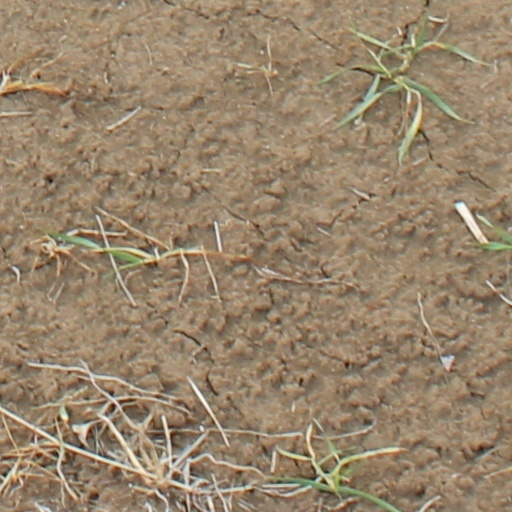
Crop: wheat